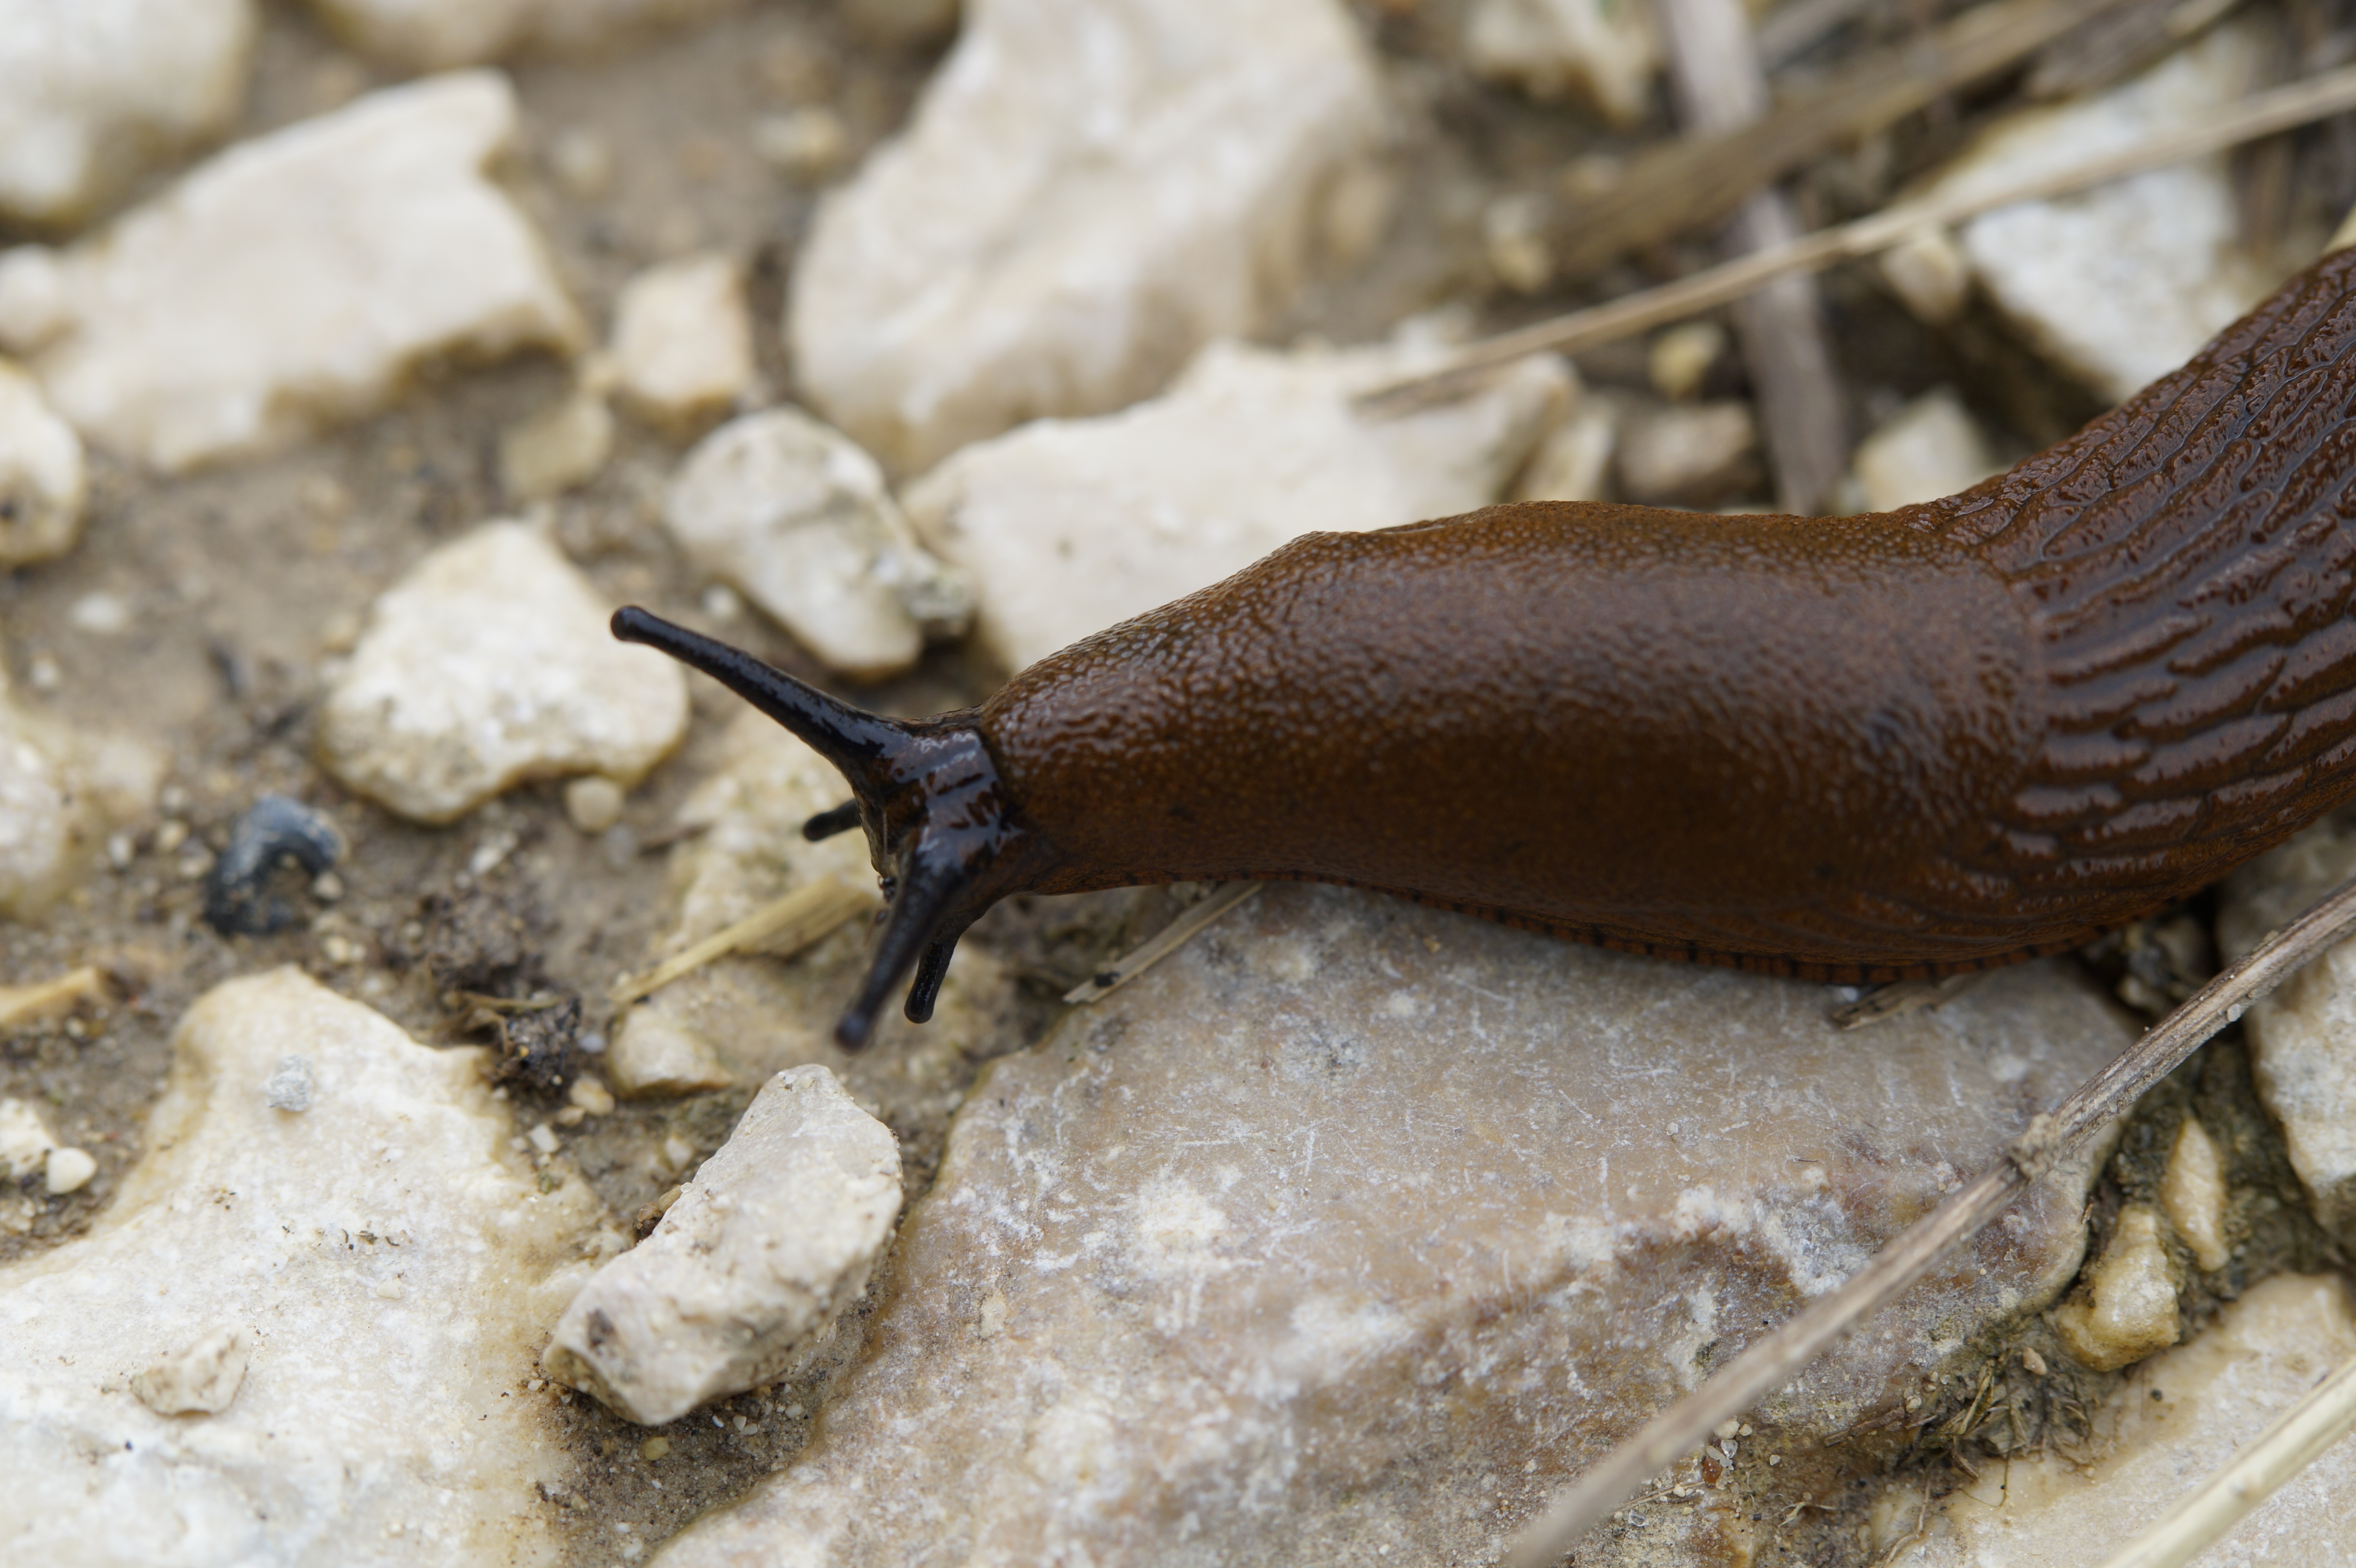
wildlife, brown, close, fauna, invertebrate, mollusk, crawl, snail, head, away, molluscs, slug, macro photography, slowly, probe, sea snail, marine biology, snails and slugs